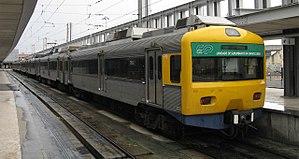
Disposition :